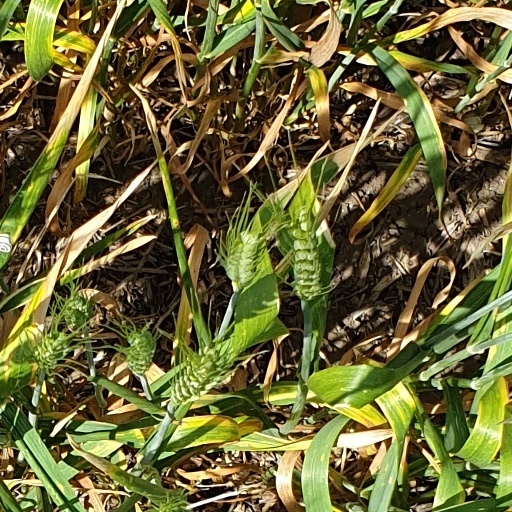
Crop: wheat